Mothers of Plaza de Mayo

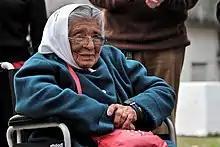
Santa Fe commemoration of 2000 rounds of the Madres de Plaza de Mayo, 2016

The Mothers of Plaza de Mayo politicised and gave new value to the traditional role of mothers. They used motherhood to frame their protest, demanding the rights inherent to their role: to conserve life. They protested not only what had been done to their children, but also to themselves as mothers by taking them away. The heart of the movement was always "women's feelings, mother's feelings", according to Hebe de Bonafini. She further stated that "it was the strength of women, of mothers, that kept us going." The women's identity as mothers did not restrict them from participating or making an impact in a masculinised political space.